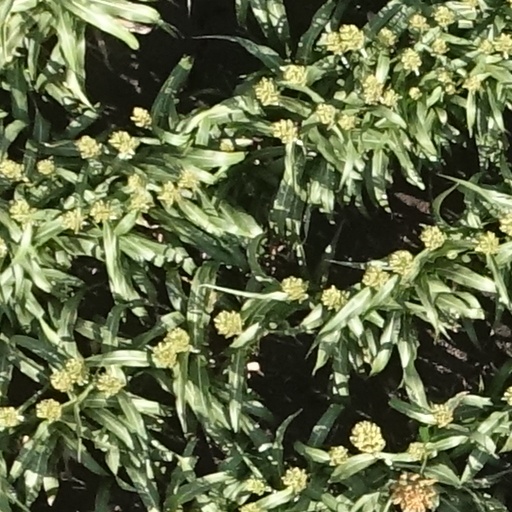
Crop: sorghum